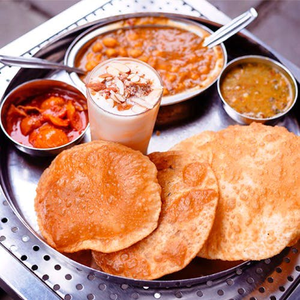
Dish: cholebhature